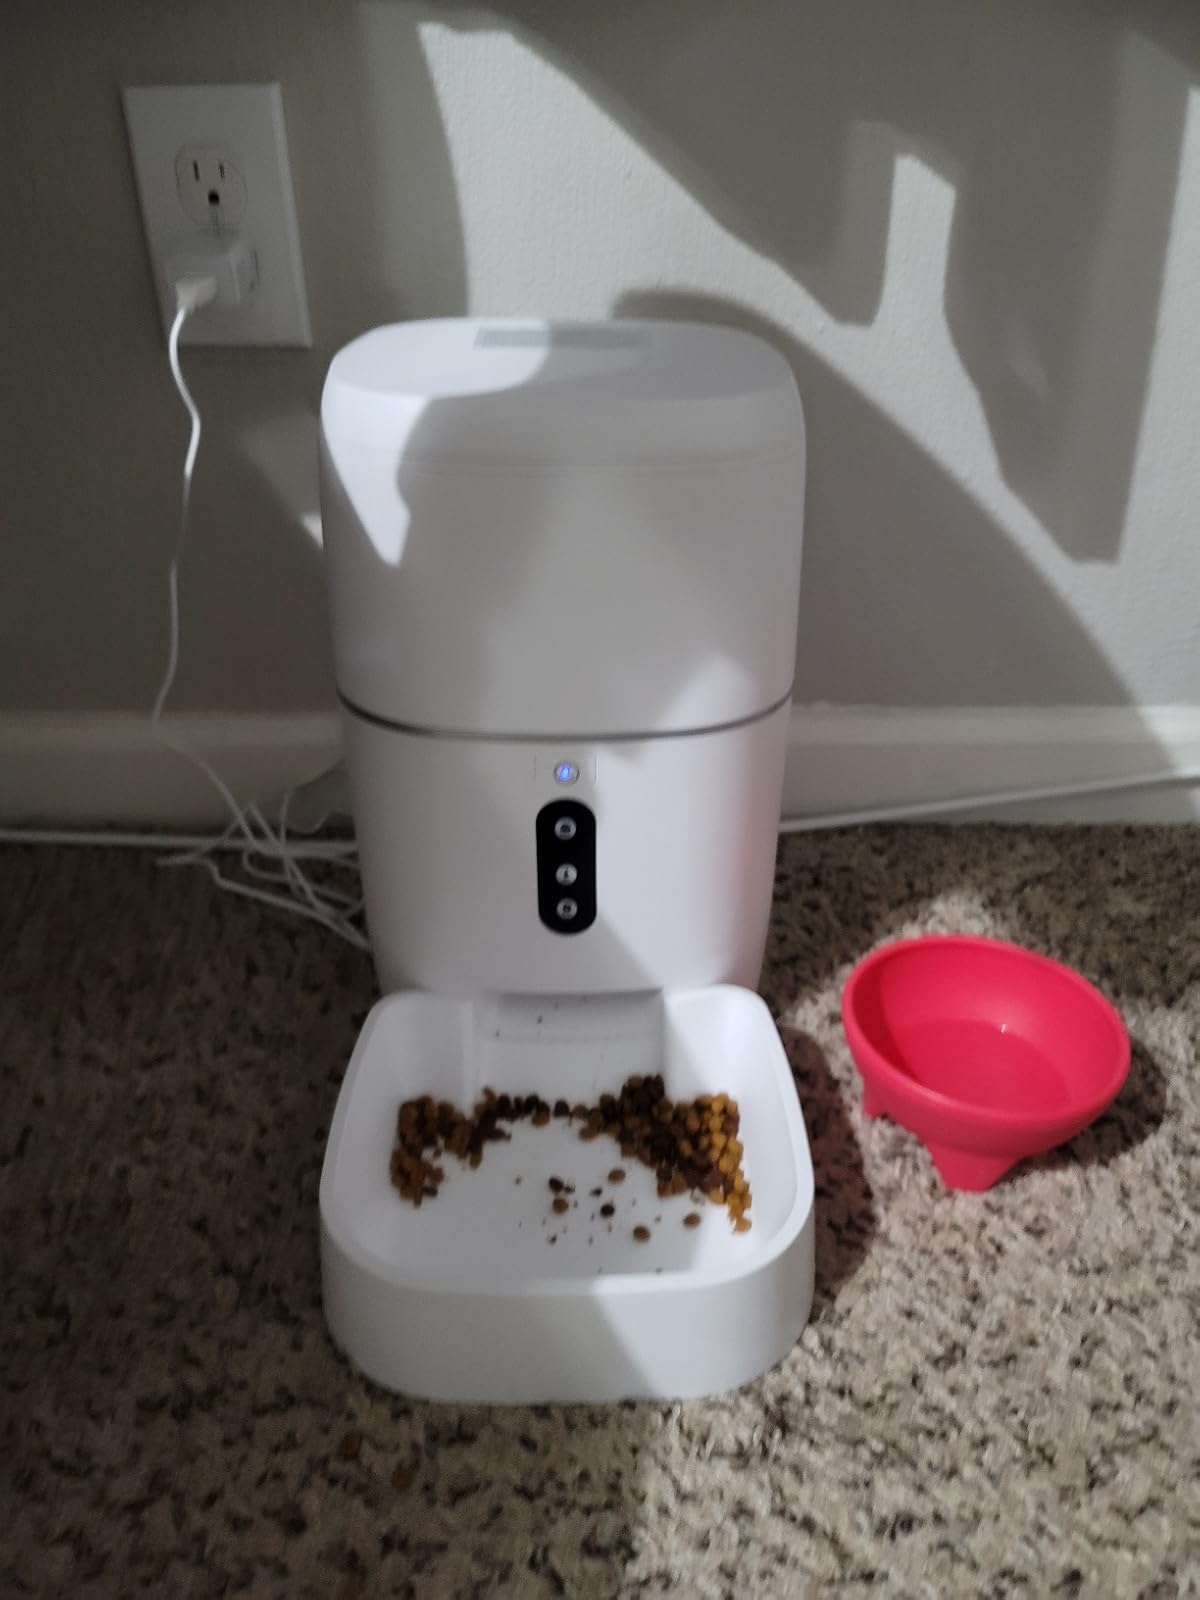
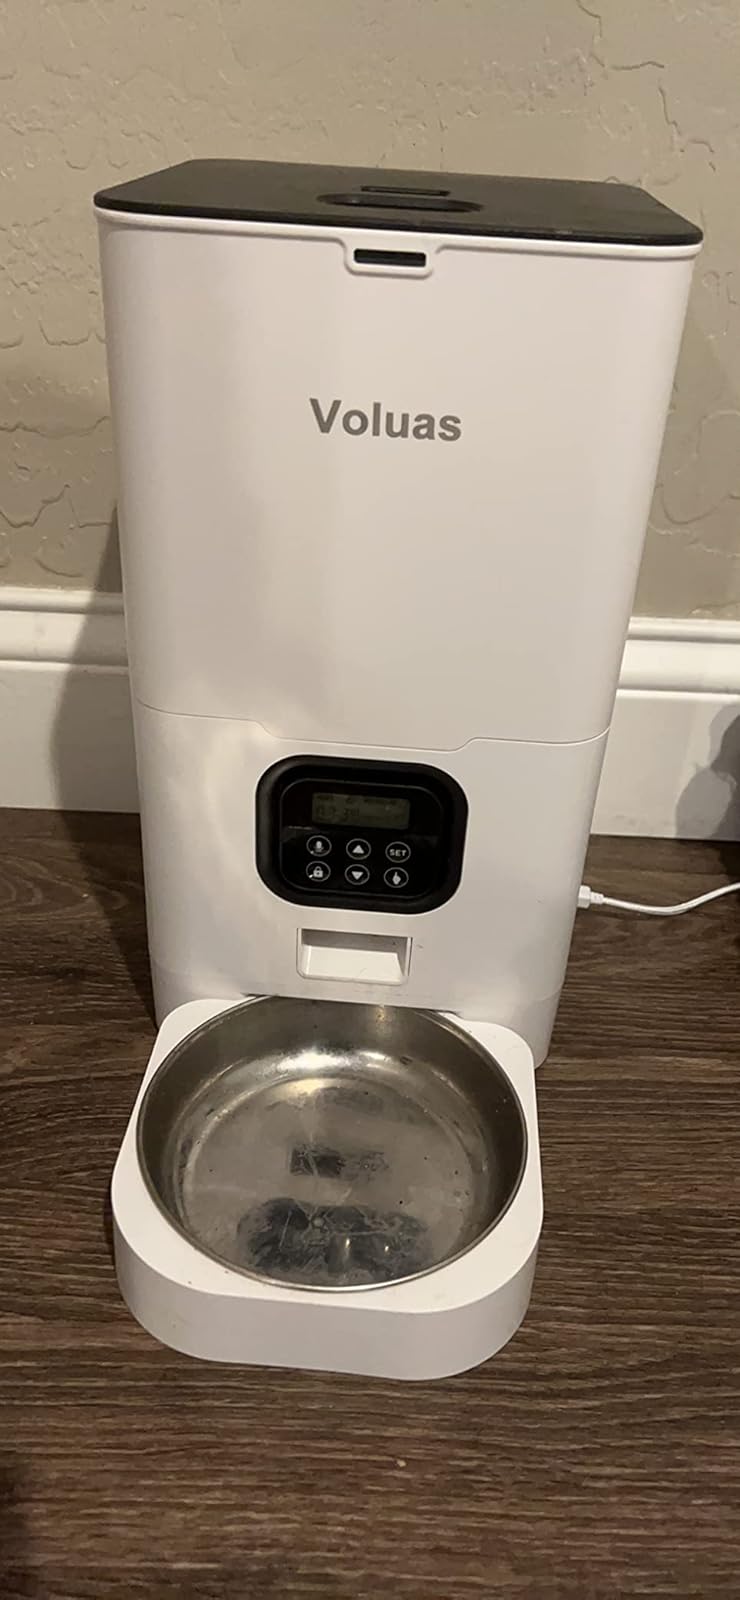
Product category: items_feeder
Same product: no